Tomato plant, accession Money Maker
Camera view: horizontal (90 deg, fisheye); turntable rotation: 270 degrees
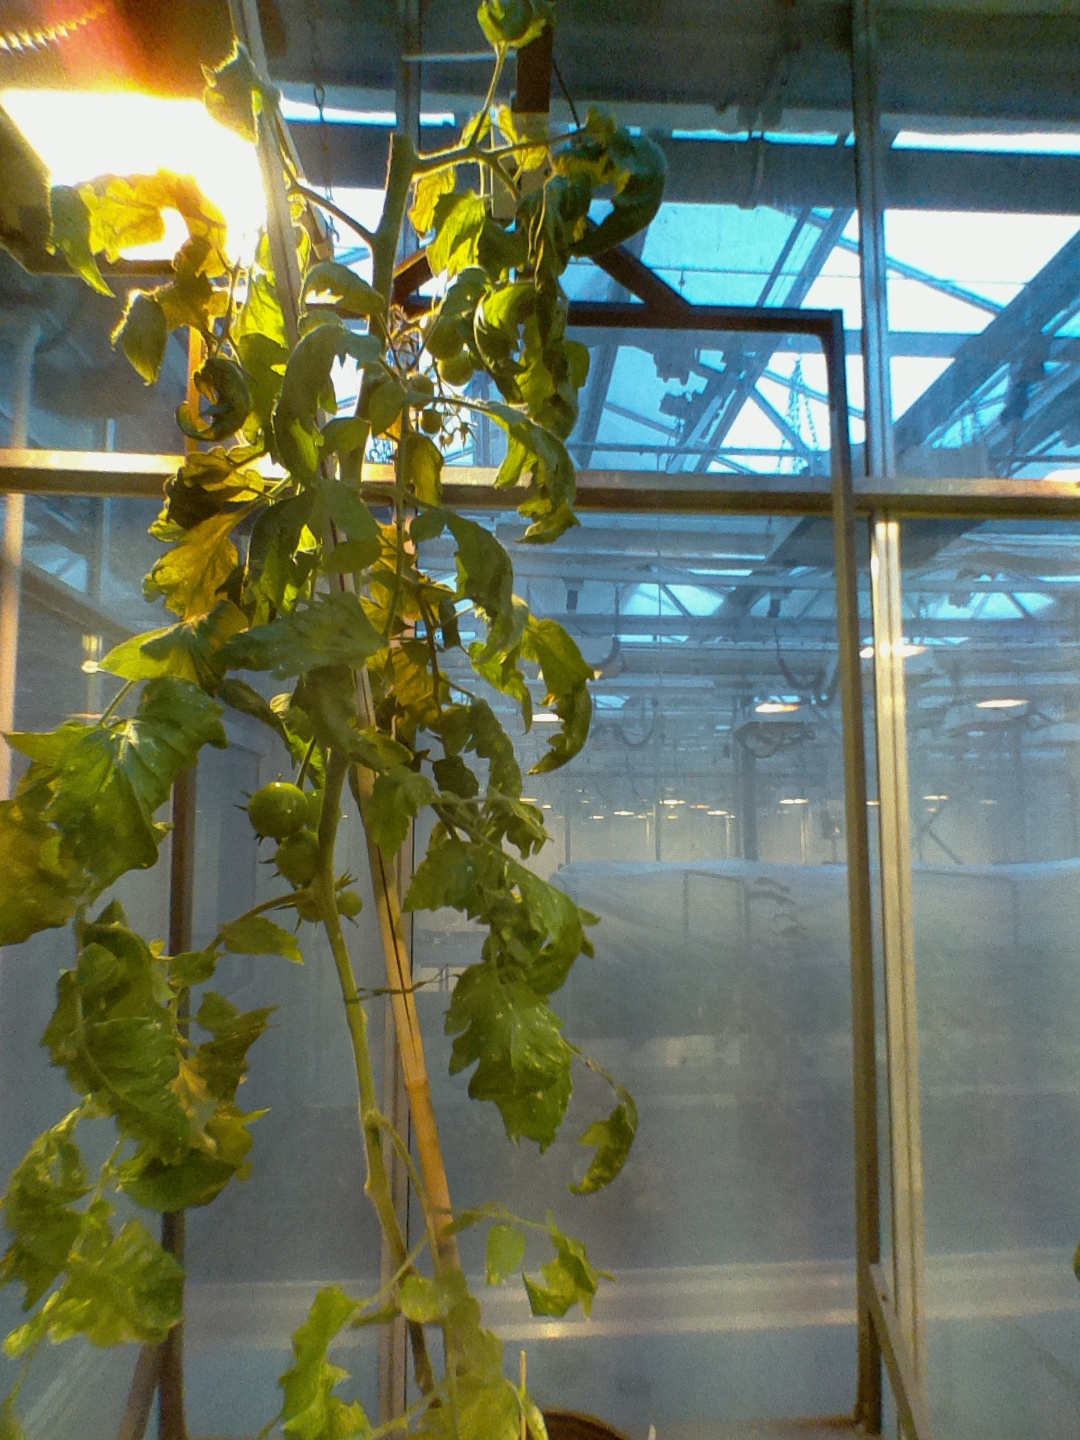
BBCH growth stage 75: 50%-60% of final fruit size